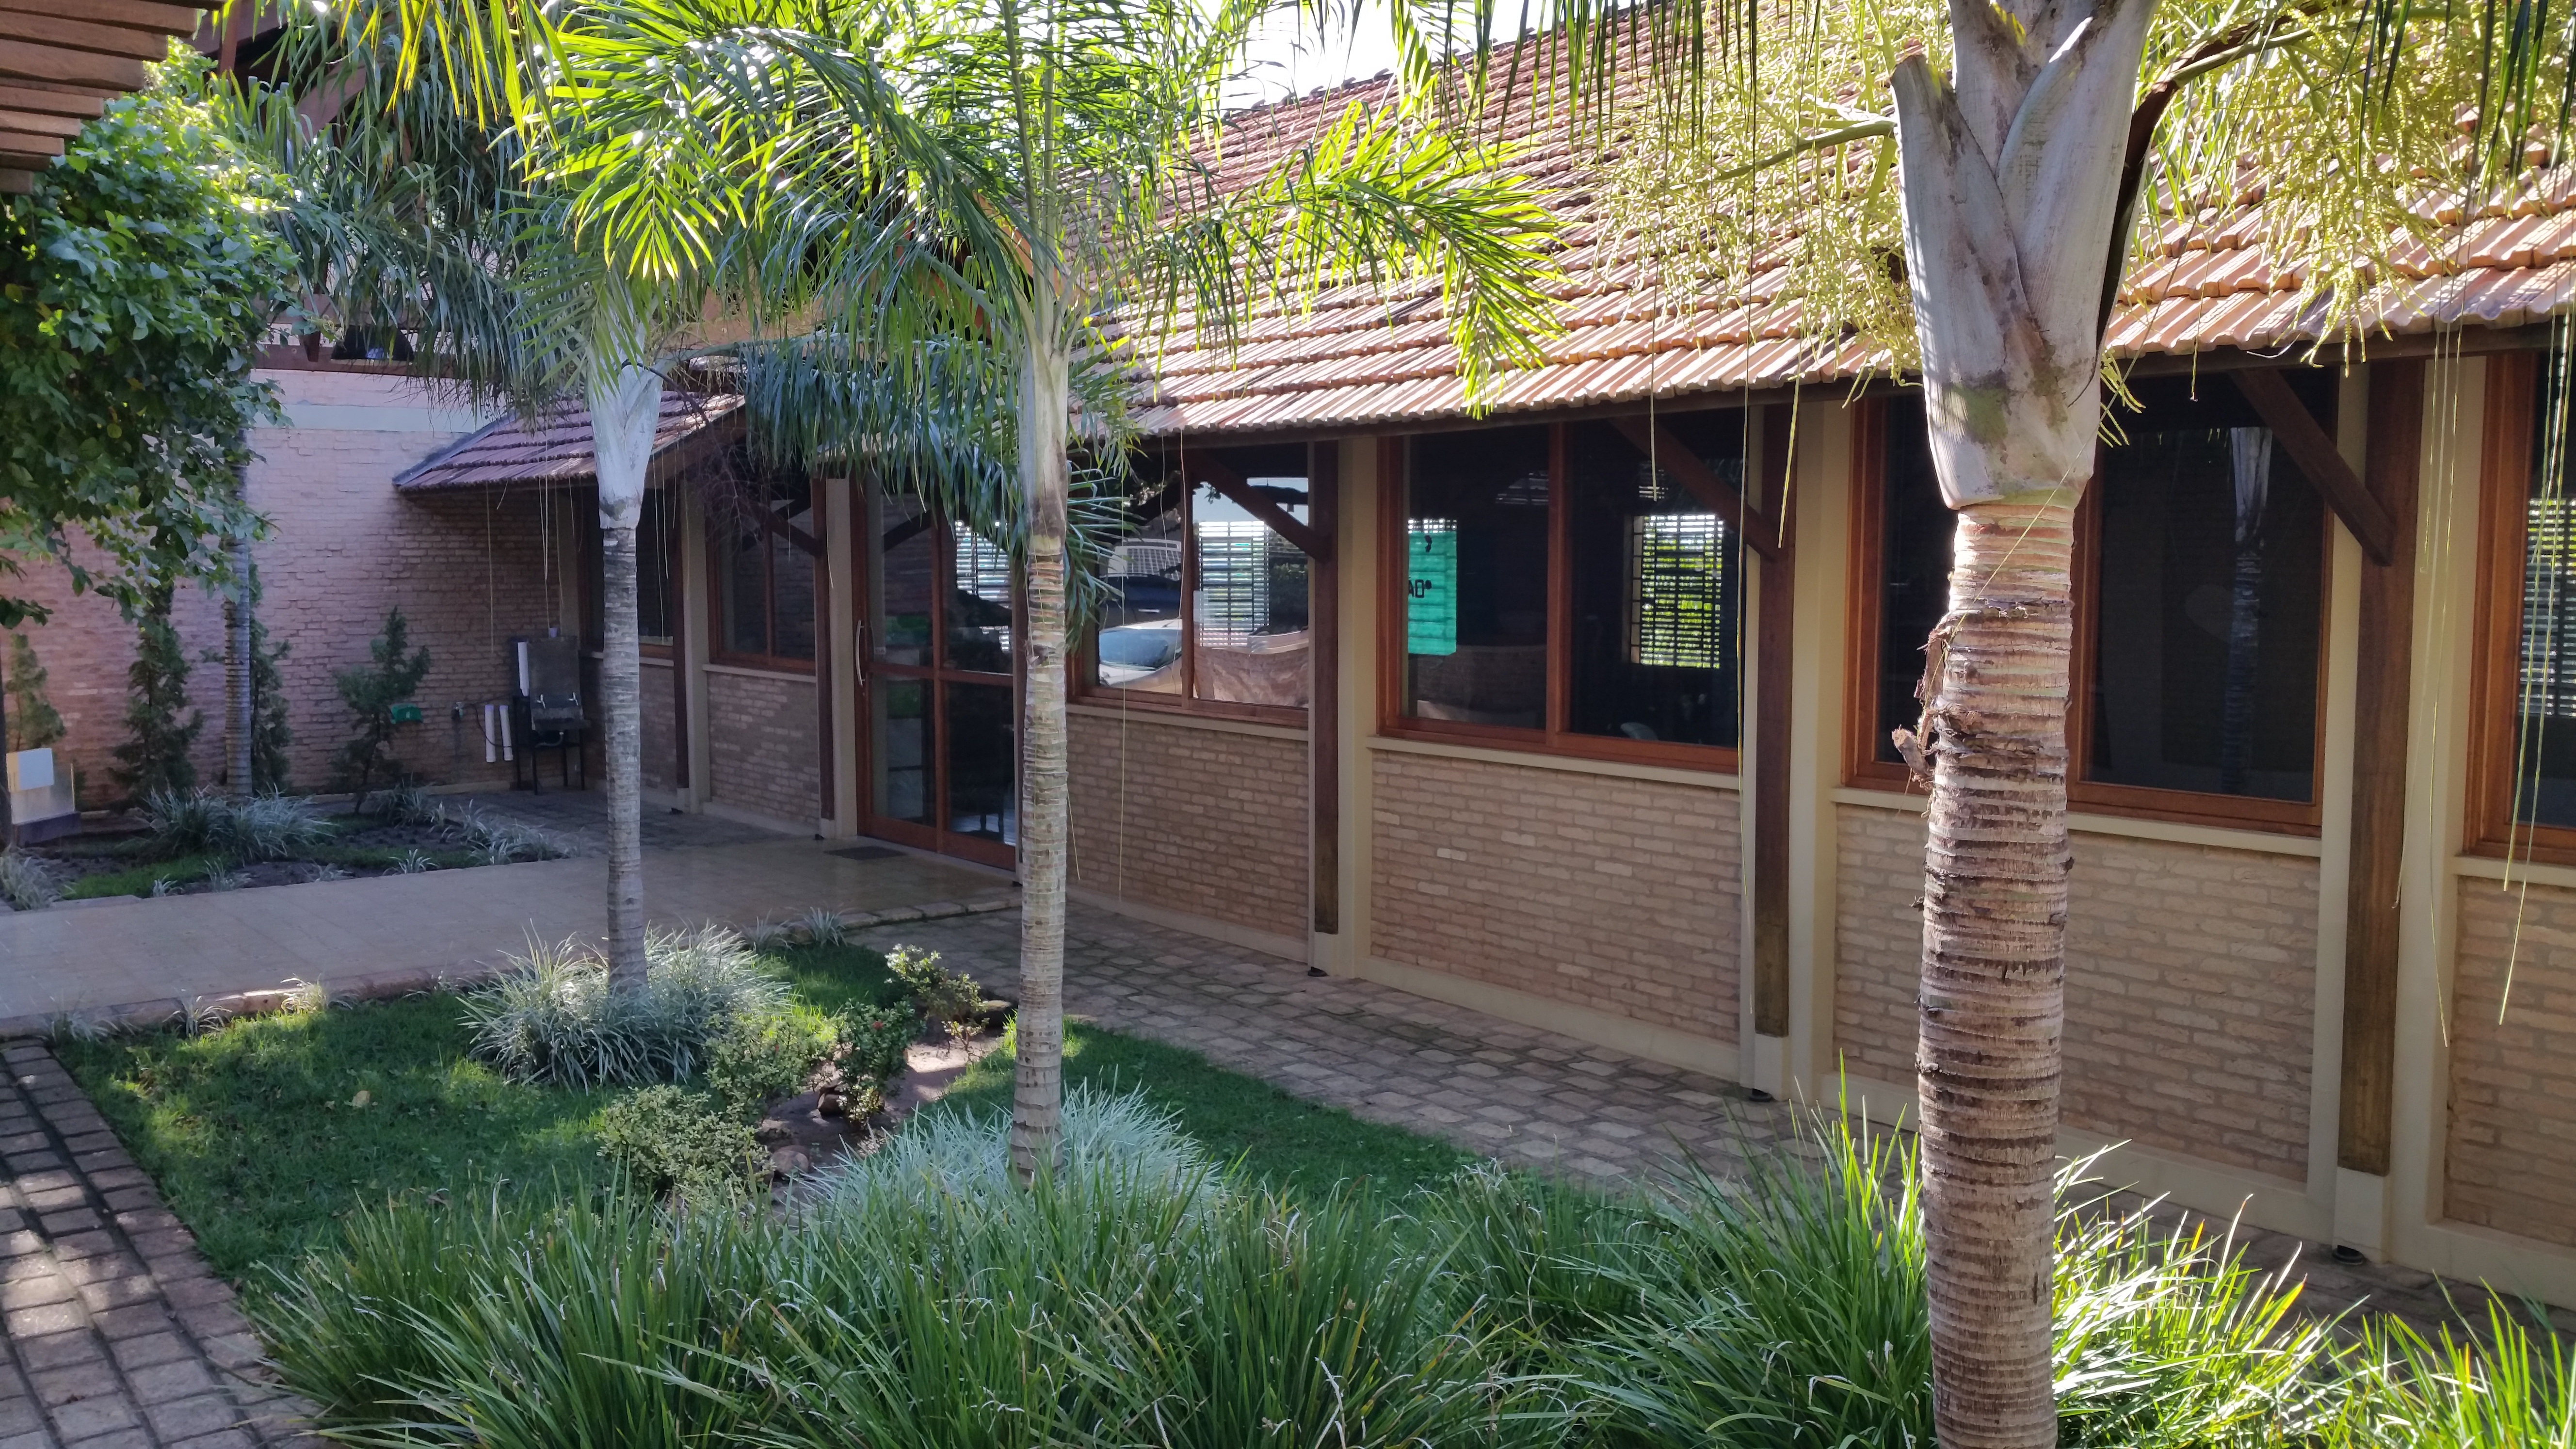
nature, plant, villa, house, home, cottage, backyard, property, garden, courtyard, resort, estate, yard, hacienda, real estate, outdoor structure